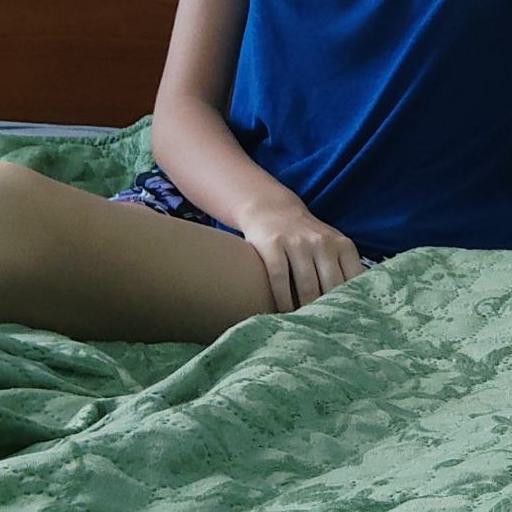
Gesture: no_gesture